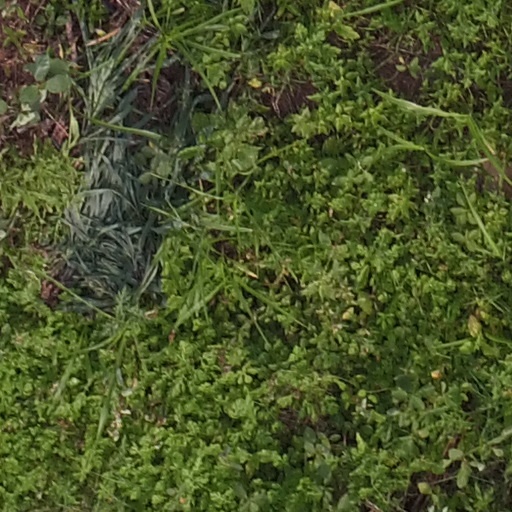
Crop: maize; corn